St. Thomas Aquinas Chapel (Ojai, California)

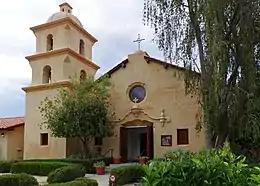

St. Thomas Aquinas Chapel is a former Catholic chapel located in Ojai, in Ventura County of southern California. It now houses the city's museum, research library, and historical society.